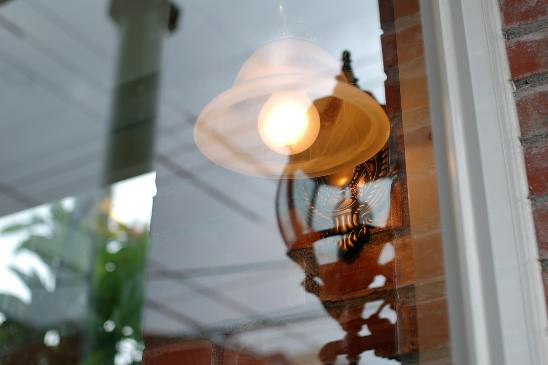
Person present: No